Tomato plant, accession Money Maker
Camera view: bottom (45 deg); turntable rotation: 0 degrees
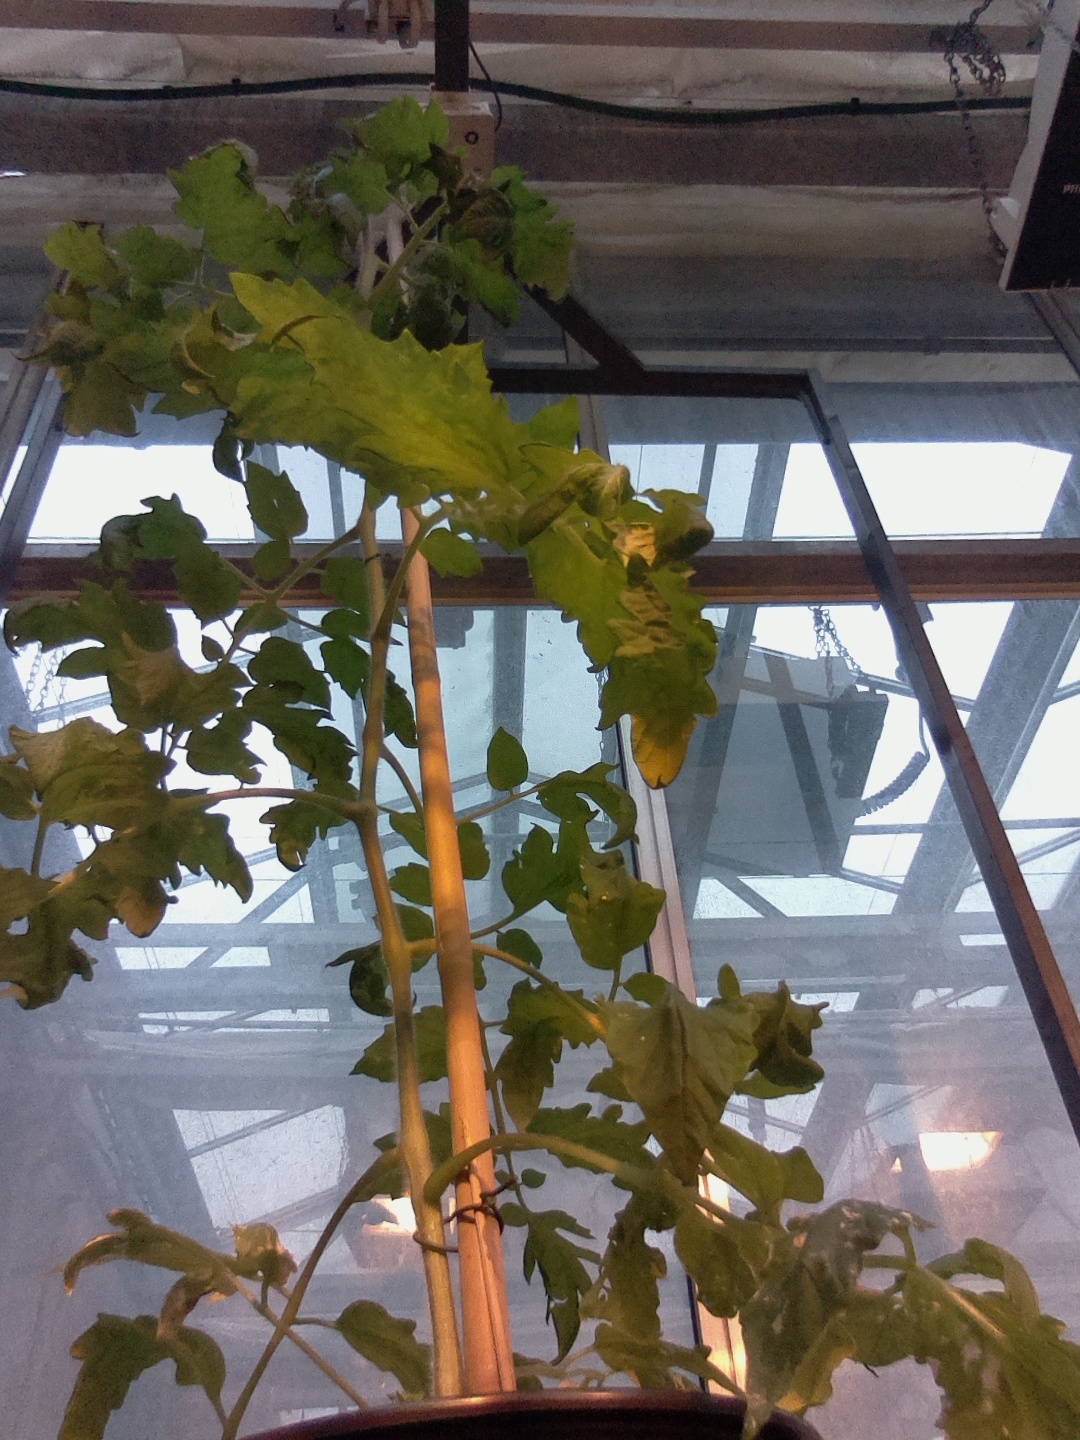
BBCH growth stage 55: 5 inflorescences visible